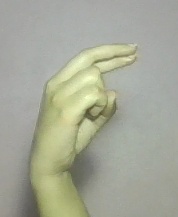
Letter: zay